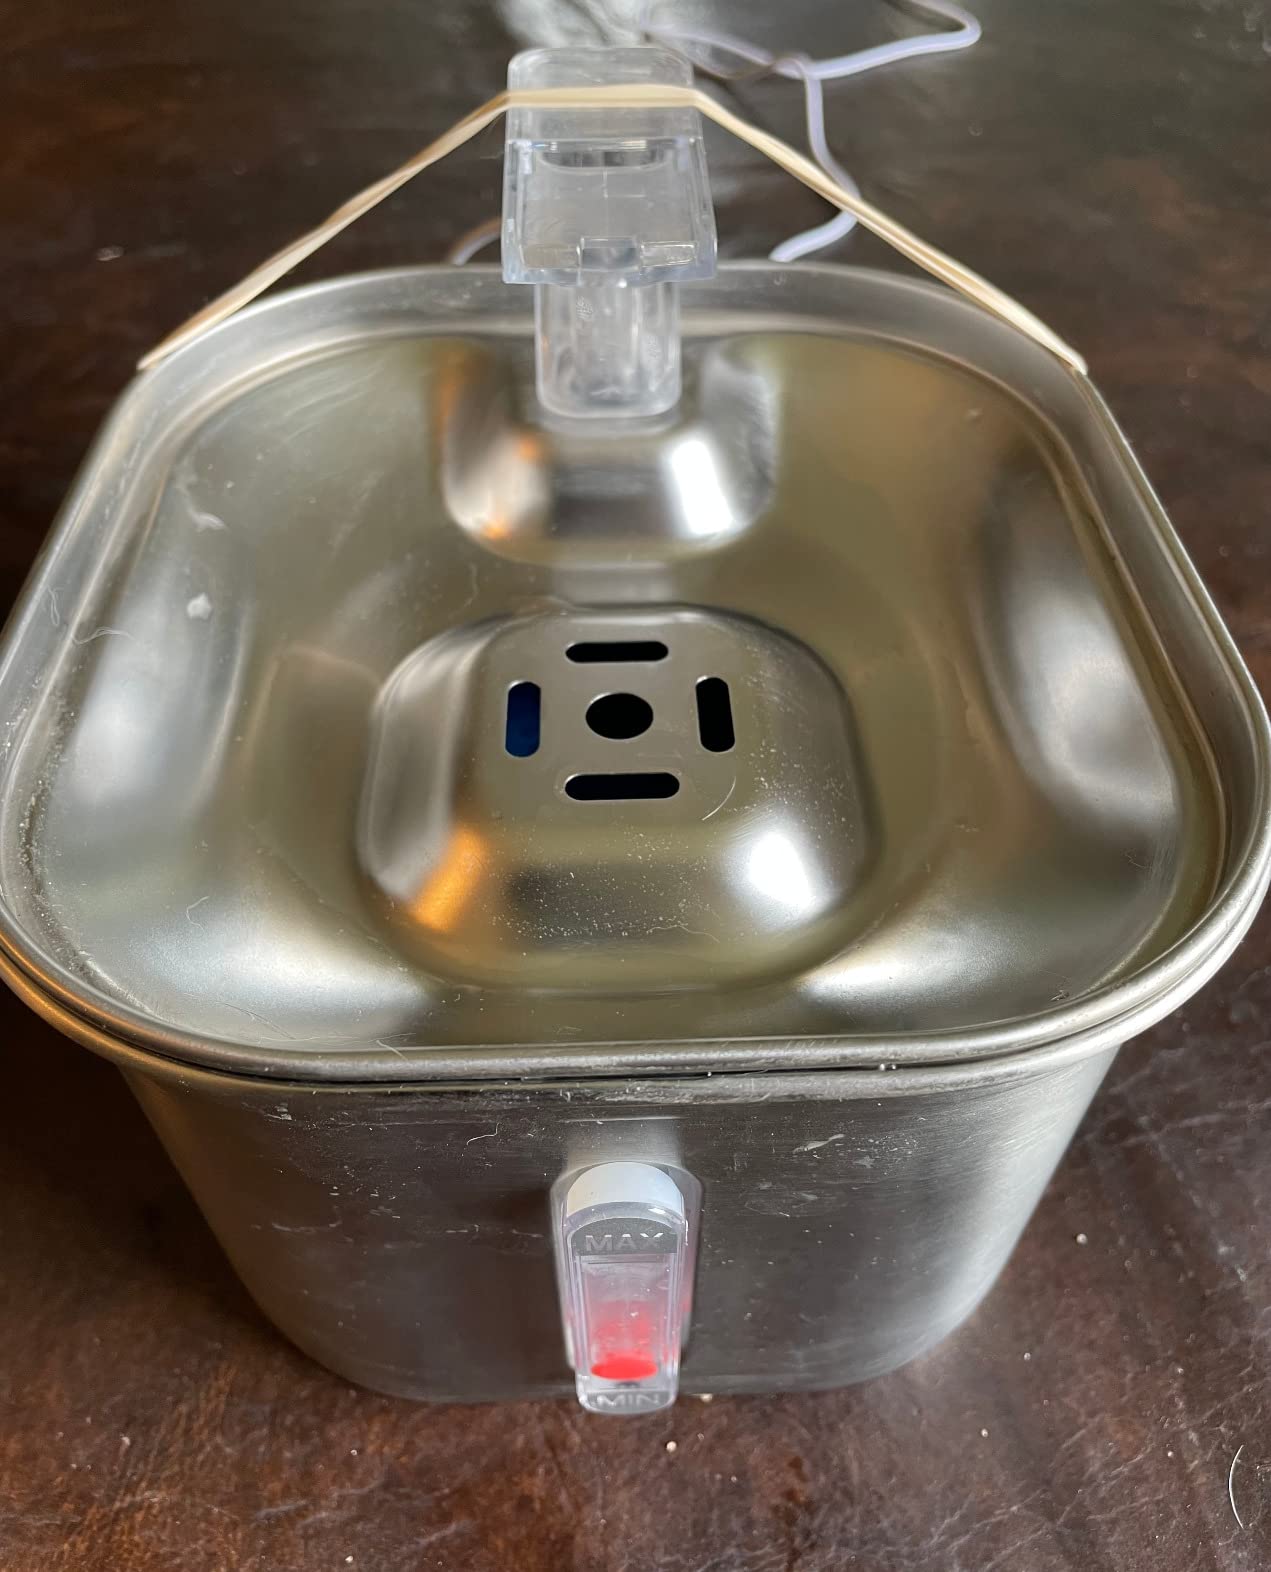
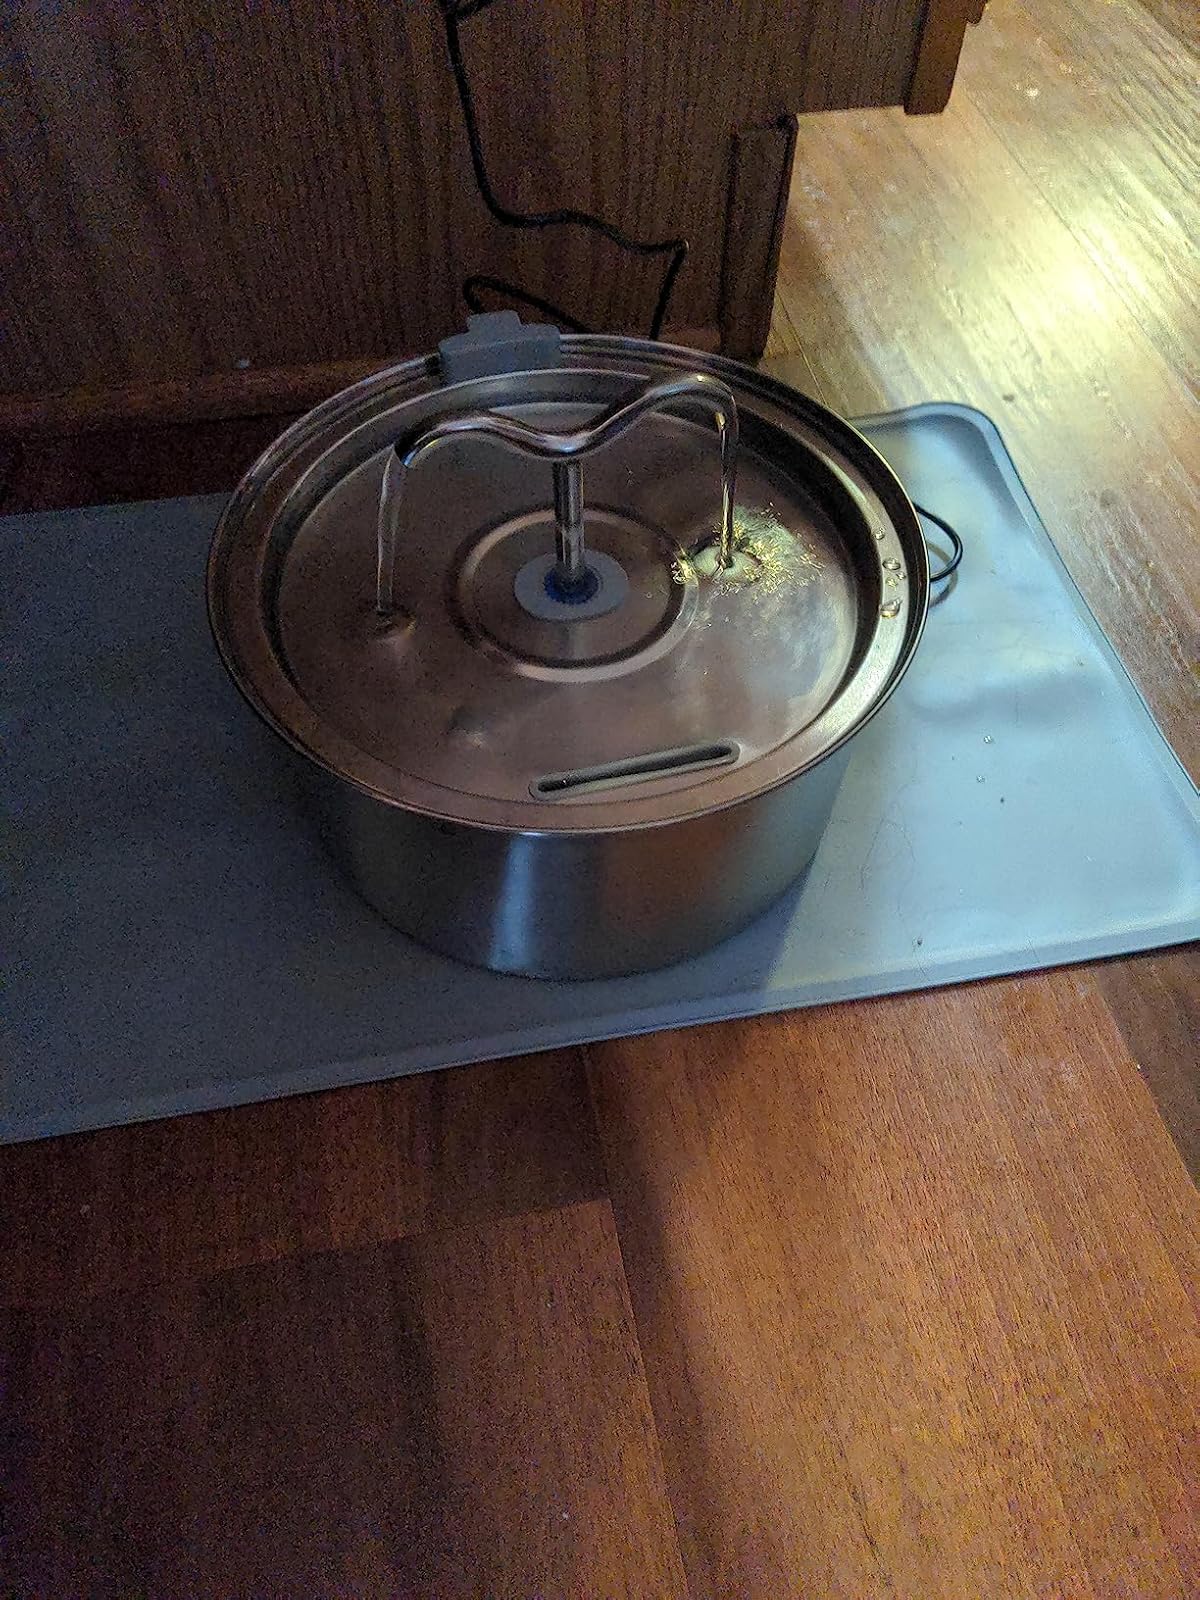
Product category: items_bowl
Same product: no